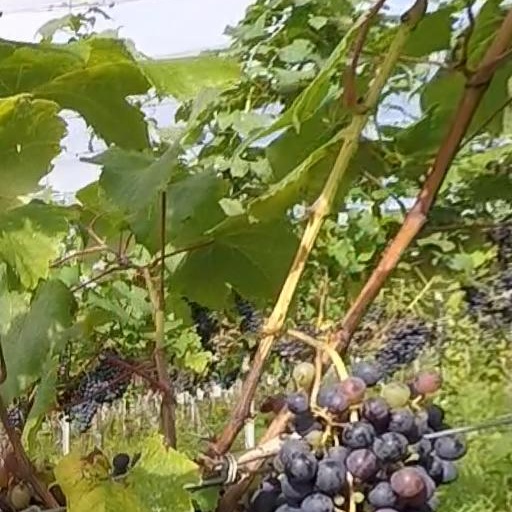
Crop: grape